Atomism

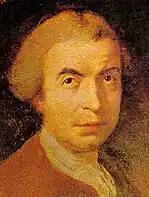
Roger Boscovich

Johann Chrysostom Magnenus published his "Democritus reviviscens" in 1646. Magnenus was the first to arrive at a scientific estimate of the size of an "atom" (i.e. of what would today be called a molecule). Measuring how much incense had to be burned before it could be smelled everywhere in a large church, he calculated the number of molecules in a grain of incense to be of the order 10, only about one order of magnitude below the actual figure.